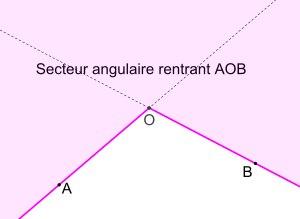
En géométrie affine réelle plane, une droite partage le plan en deux demi-plans. Cette droite s'appelle alors la frontière des demi-plans.